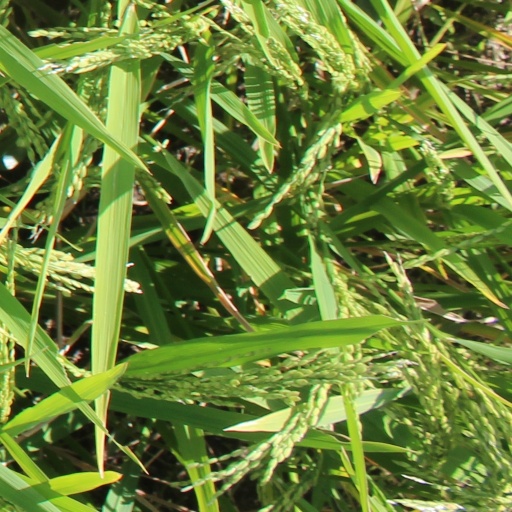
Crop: rice